Keybase

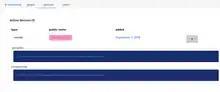
Keybase screenshot showing a user's keys

Keybase allows users to store up to 250 GB of files in a cloud storage called the Keybase Filesystem for free. There are no storage upgrades available, but paid plans allowing for more data are planned. The filesystem is divided into three parts: public files, private files, and team files. On Unix-like machines, the filesystem is mounted to codice_1, and on Microsoft Windows systems it is usually mounted to the K drive. Currently, mobile versions of the Keybase client can only download files from kbfs, and can not mount it. However, they do support operations such as rekeying files as necessary. In October 2017 Keybase brought out end-to-end encrypted Git repositories.